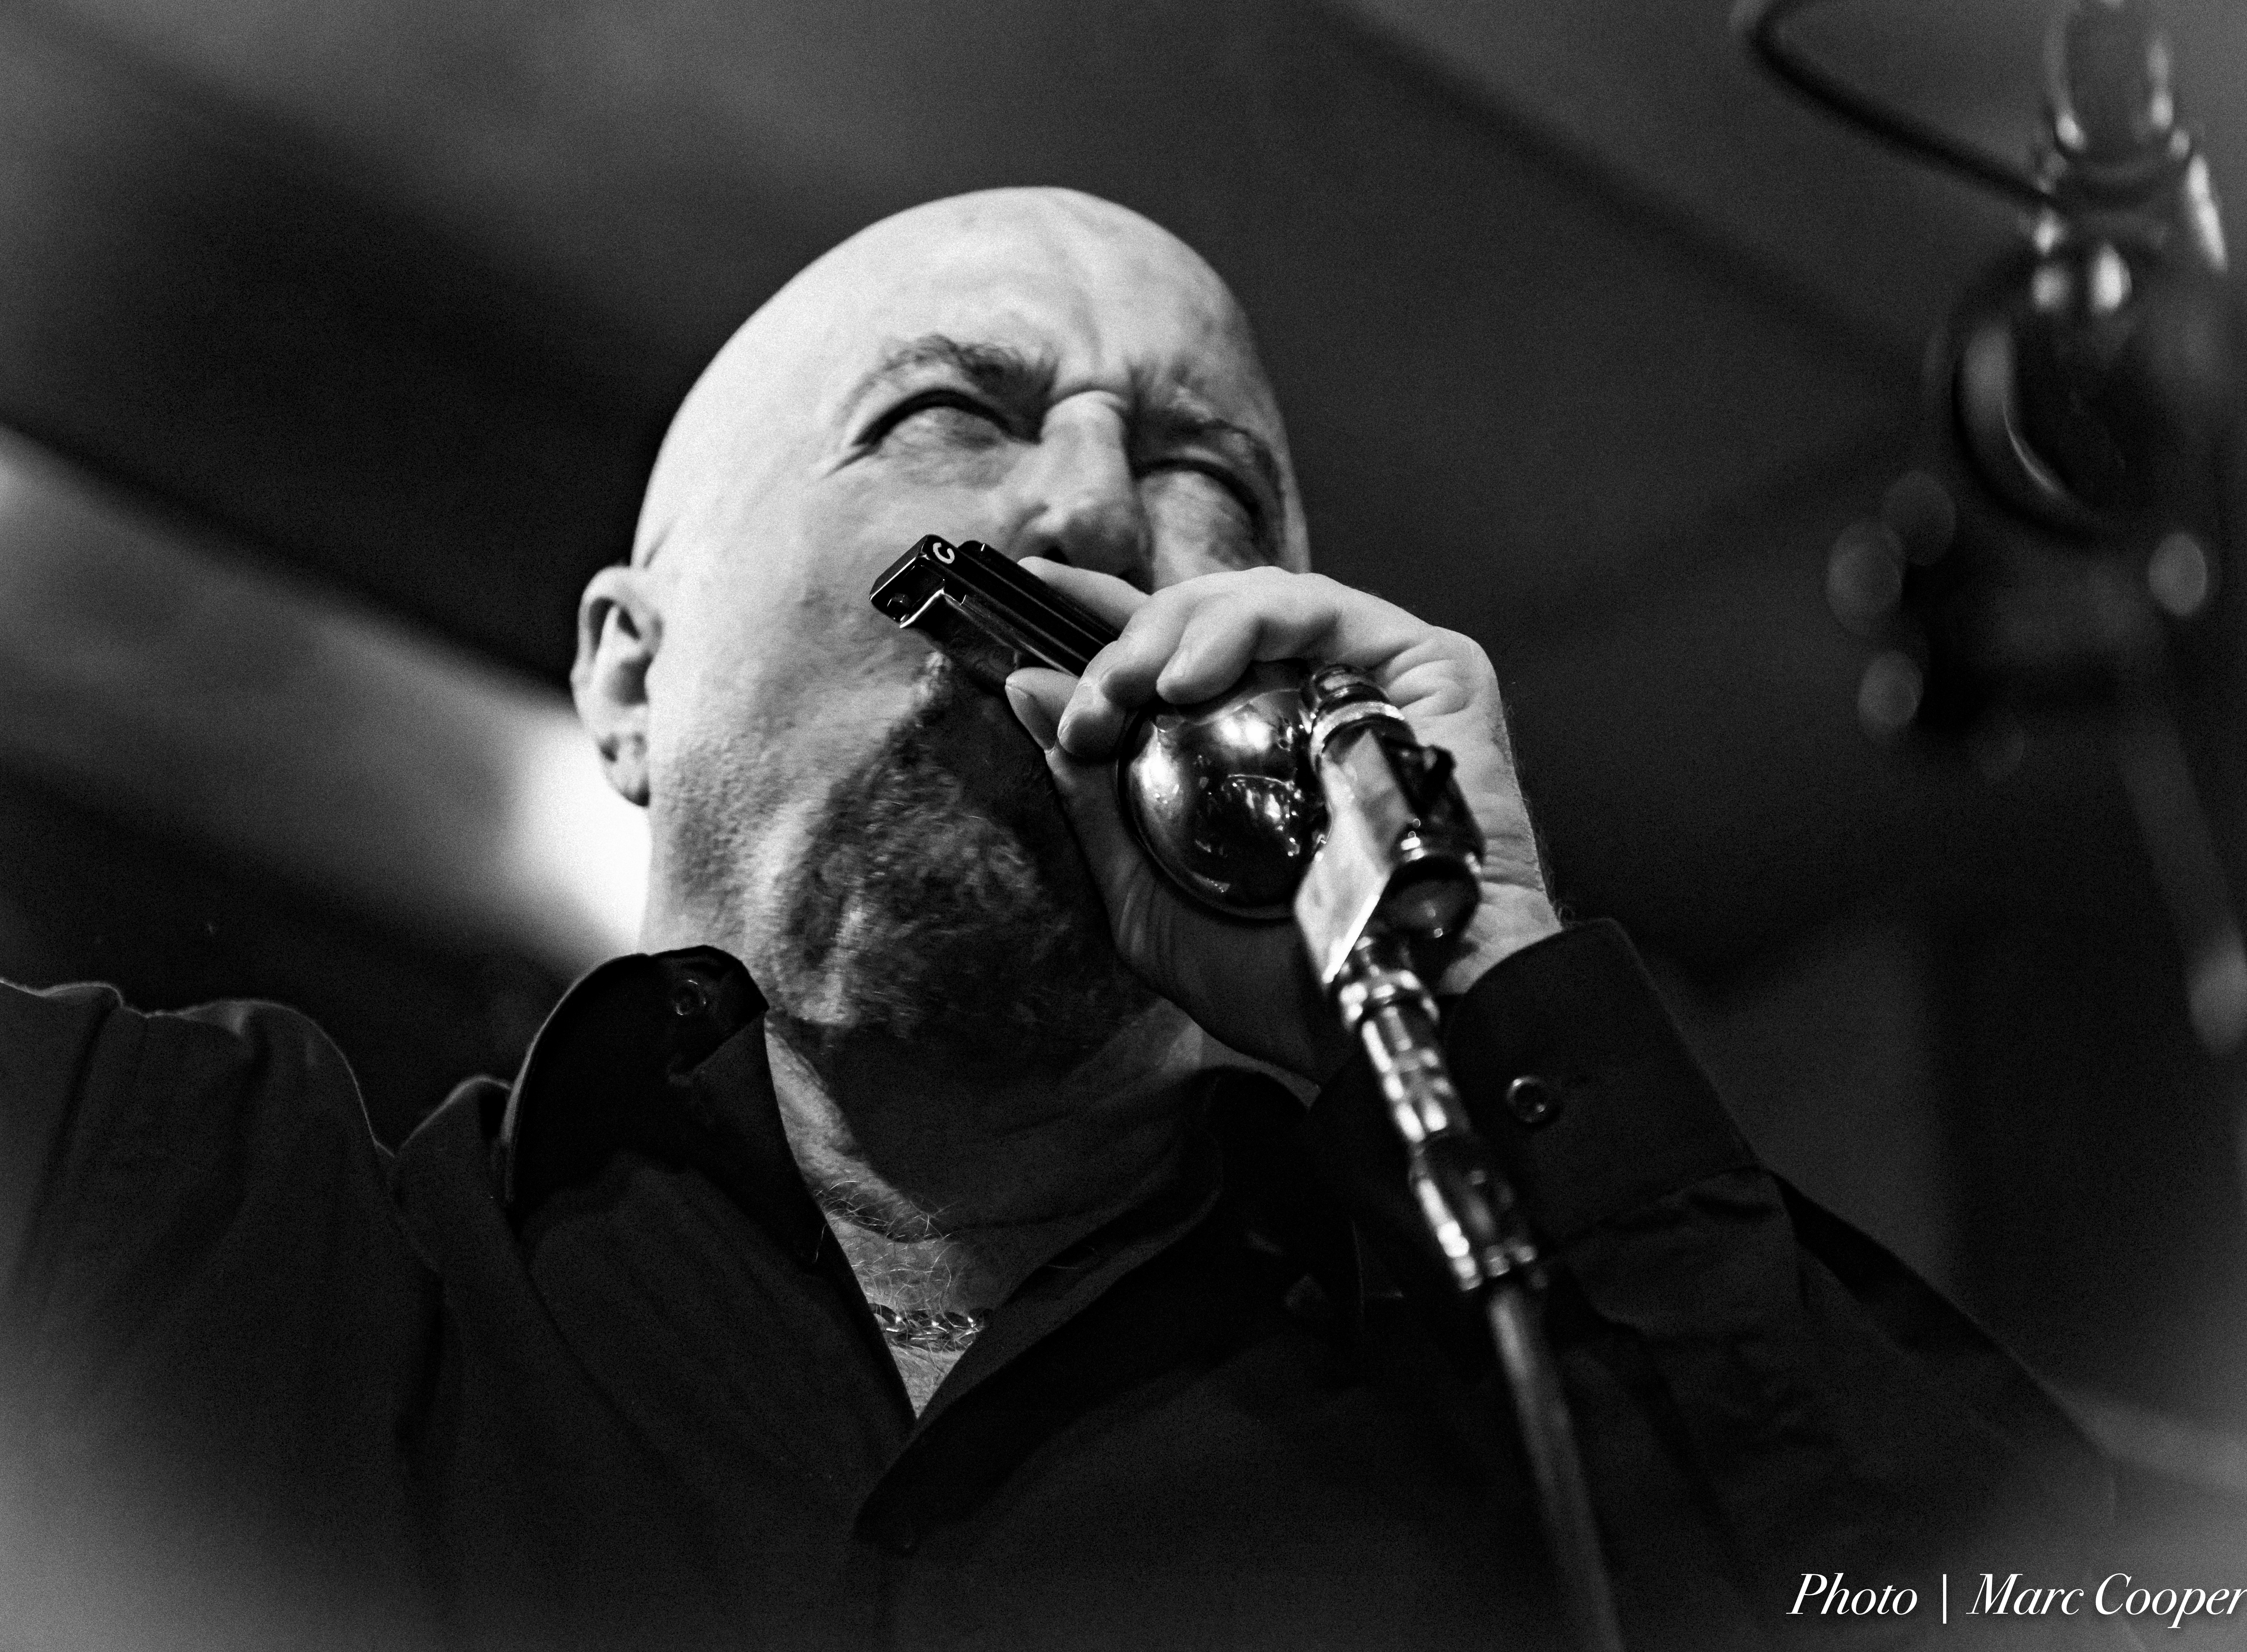
man, person, music, black and white, photography, singer, portrait, nikon, musician, black, monochrome, bald, face, blackwhite, blues, performance, singing, photograph, harp, d810, guitarist, mauisugarmill, vocalist, harmonica, kimwilson, tarzana, fabulousthunderbirds, trumpet, entertainment, monochrome photography, film noir